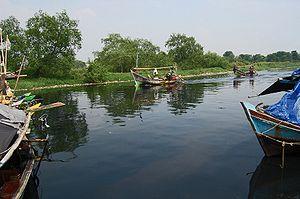
Jakarta /d͡ʒaˈkarta/ est la capitale de l'Indonésie. Elle constitue une subdivision de 1ᵉʳ niveau de même rang que les provinces sous le nom de territoire spécial de la capitale Jakarta, en indonésien Daerah Khusus Ibukota Jakarta. La ville est familièrement surnommée « le grand Durian », en particulier par les médias anglophones, du nom de ce fruit emblématique de l'Indonésie.